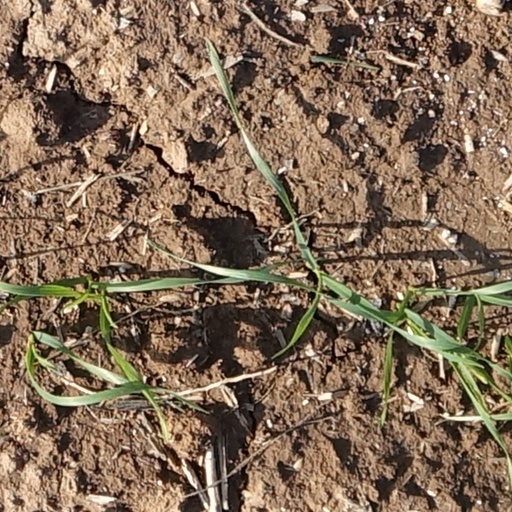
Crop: wheat